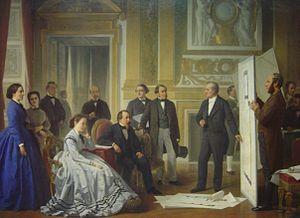
Le musée du Louvre est un musée situé à Paris, en France.